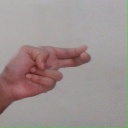
अक्षर: ह